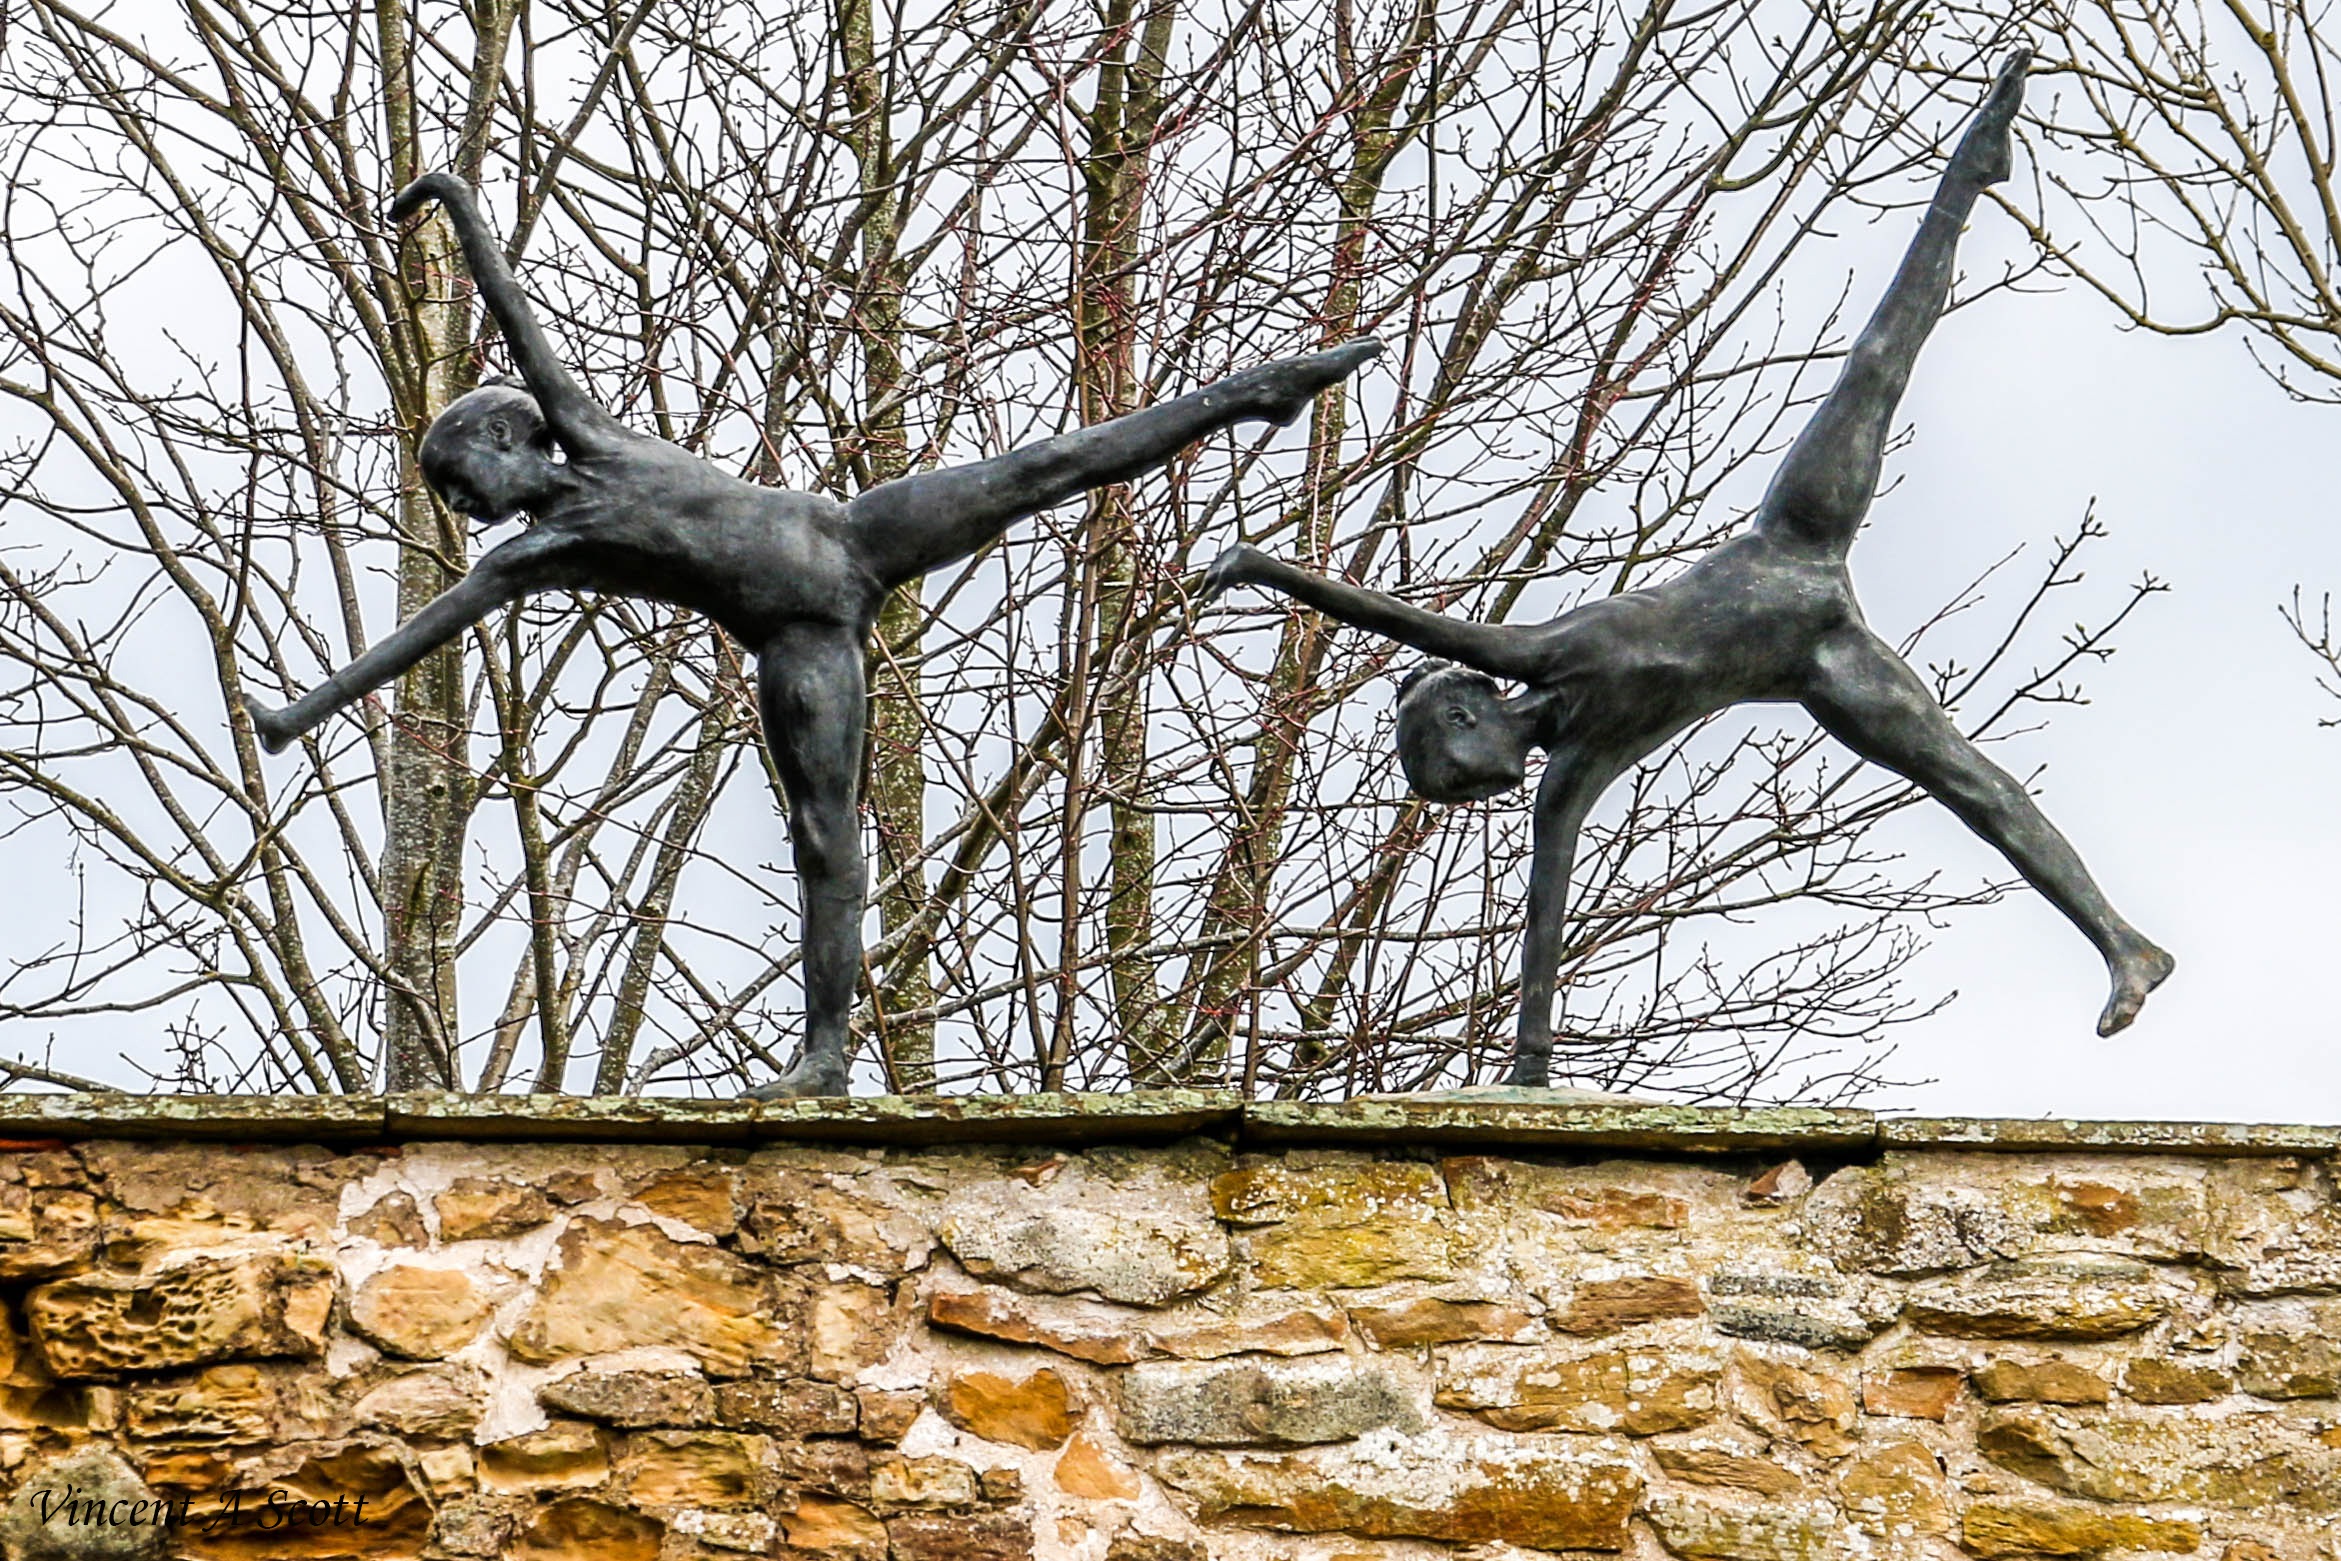
tree, branch, winter, wood, monument, wildlife, statue, dance, landmark, fauna, england, sculpture, art, children, dancing, bronze, britain, woody plant